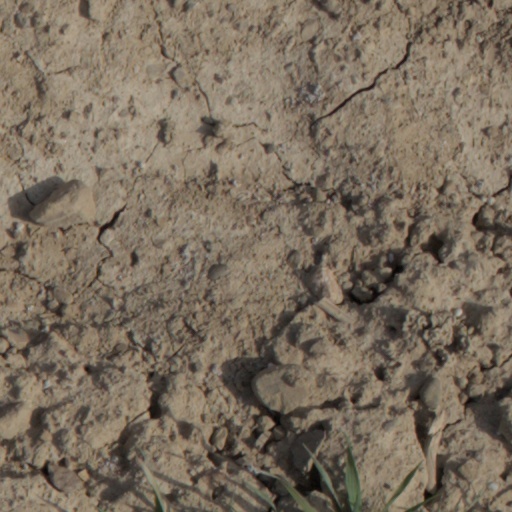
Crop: wheat